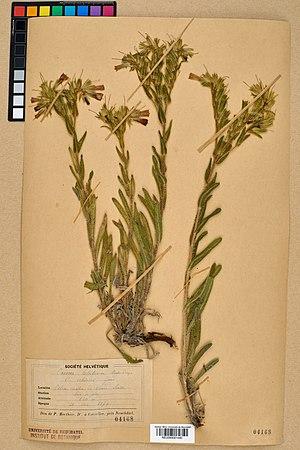
Spécimen de plante séchée et pressée de l'espèce fr:Onosma helvetica